History of the Jews in Poland

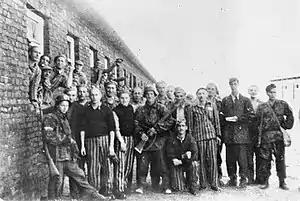
Freed prisoners of Gęsiówka and the "Szare Szeregi" fighters after the liberation of the camp in August 1944

The Germans ordered that all Jews be registered, and the word ""Jude"" was stamped in their identity cards. Numerous restrictions and prohibitions targeting Jews were introduced and brutally enforced. For example, Jews were forbidden to walk on the sidewalks, use public transport, or enter places of leisure, sports arenas, theaters, museums and libraries. On the street, Jews had to lift their hat to passing Germans. By the end of 1941 all Jews in German-occupied Poland, except the children, had to wear an identifying badge with a blue Star of David. Rabbis were humiliated in "spectacles organised by the German soldiers and police" who used their rifle butts "to make these men dance in their praying shawls." The Germans disappointed that Poles refused to collaborate, made little attempts to set up a collaborationist government in Poland, nevertheless, German tabloids printed in Polish routinely ran antisemitic articles that urged local people to adopt an attitude of indifference towards the Jews.